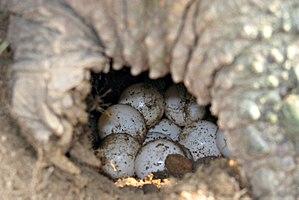
La Tortue serpentine est une espèce de tortues de la famille des Chelydridae. Autrefois seule espèce de son genre, deux de ses sous-espèces ont été élevées au rang d'espèces en 2010.